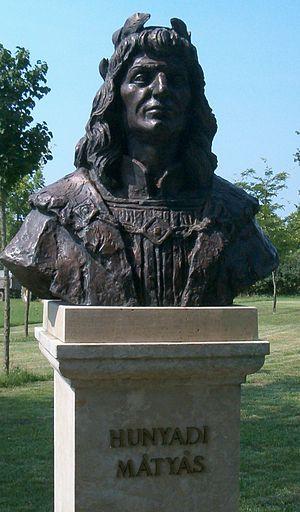
Mathias Corvin Iᵉʳ, dit le Juste, né le 23 février 1443 à Kolozsvár en Transylvanie, aujourd'hui Cluj-Napoca et mort à Vienne le 6 avril 1490 fut l'un des plus grands rois de Hongrie, régnant du 23 novembre 1458 au 6 avril 1490. Prince humaniste, diplomate habile et excellent tacticien, il perfectionna les tactiques de cavalerie avec la création des hussards noirs, mais, faute de descendance légitime, son empire ne lui survécut pas et fut partagé à sa mort entre la couronne d'Autriche et l'Empire ottoman.